Dogging (sexual slang)

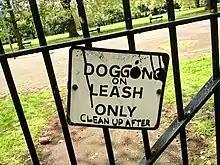
Vandalised "DOG ON LEASH ONLY" sign amended to refer to dogging, Kennington Park, London, 2012

Dogging is a British English slang term for engaging in sexual acts in a public or semi-public place or watching others doing so. There may be more than two participants; both group sex and gang banging can be included. As observation is encouraged, voyeurism and exhibitionism are closely associated with dogging. The people involved meet either randomly or, increasingly, arrange beforehand over the Internet to meet up.